Amari Spievey

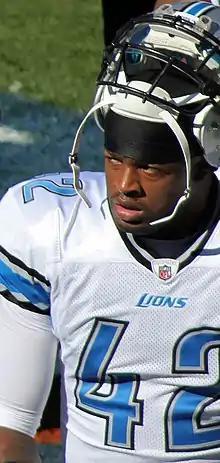
Spievey with the Detroit Lions in 2011

Amari Spievey (born April 15, 1988) is an American former professional football player who was a safety for the Detroit Lions of the National Football League (NFL). He played college football for the Iowa Hawkeyes. He was considered one of the top cornerback prospects for the 2010 NFL draft and was selected by the Lions in the third round.